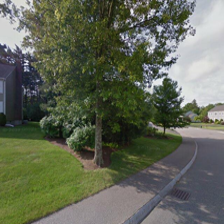
Label: streetView